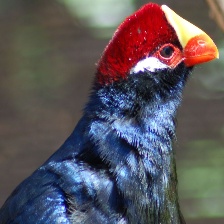
Species: VIOLET TURACO
Scientific name: MUSOPHAGA VIOLACEA